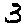
Label: 3